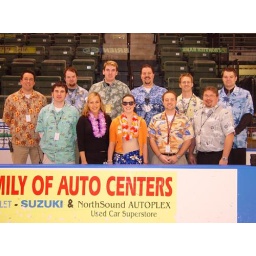
2004-05 Silvertips Staff on Hawaiian Night....I'm the really tall guy in the back in the green shirt